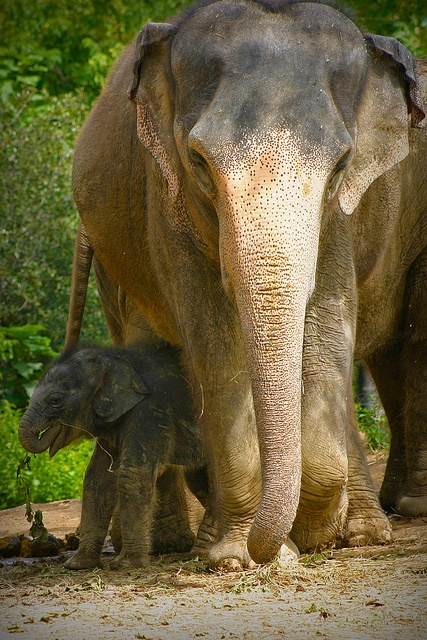
A large elephant walking next to a baby.
An adult elephant standing over a very small baby elephant.
A large elephant and a baby elephant standing in front of some trees.
An adult elephant standing over a baby elephant.
An baby elephant standing under an adult elephant.